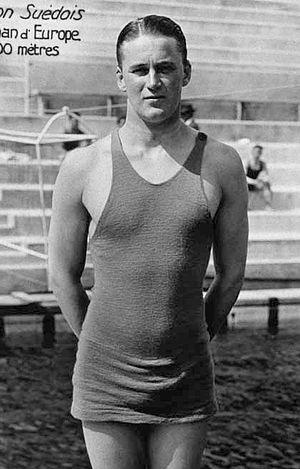
Orvar Trolle, né le 4 avril 1900 à Malmö et mort le 7 mars 1971 à Blikstorp, est un nageur suédois.